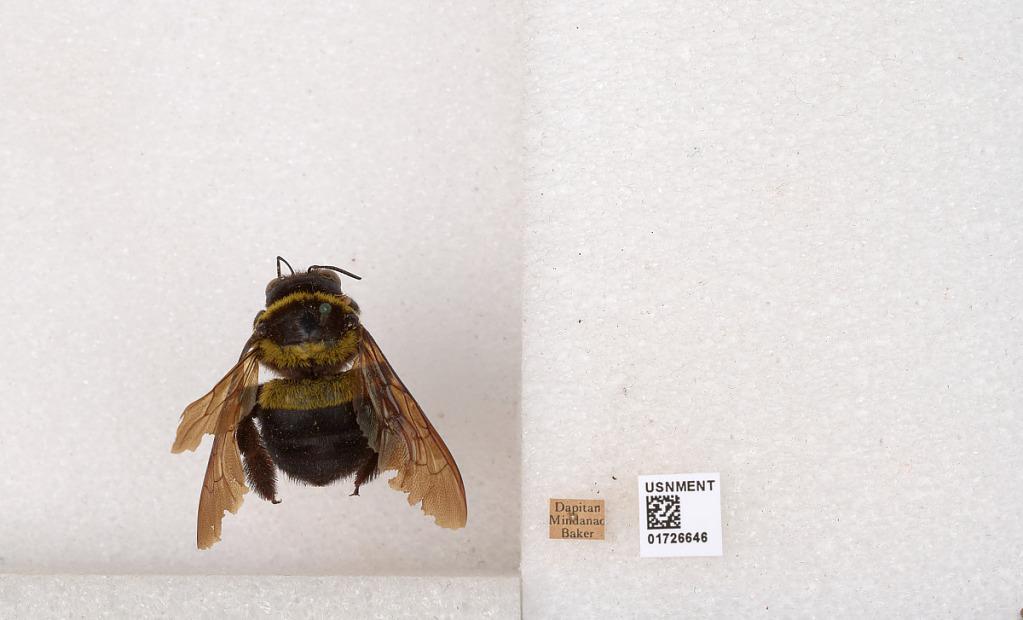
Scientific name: Xylocopa (Koptortosoma) ghilianii Gribodo
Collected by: Baker
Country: Philippines
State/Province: Zamboanga Peninsula
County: Zamboanga del Norte
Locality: Dapitan, Mindanao